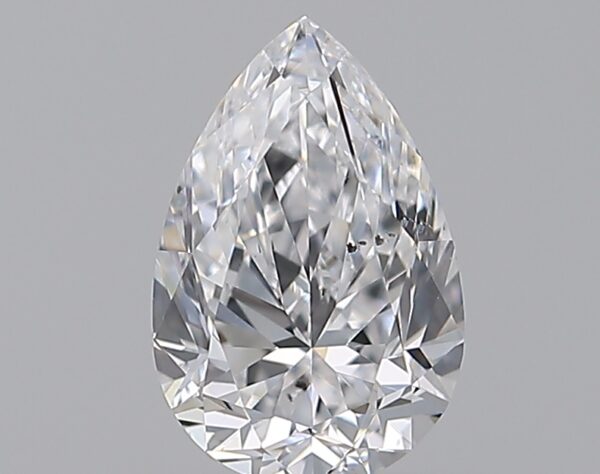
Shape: pear
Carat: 0.7
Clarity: SI1
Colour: D
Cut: VG
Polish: EX
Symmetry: VG
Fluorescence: F
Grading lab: GIA
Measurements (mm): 7.38 x 4.88 x 3.17